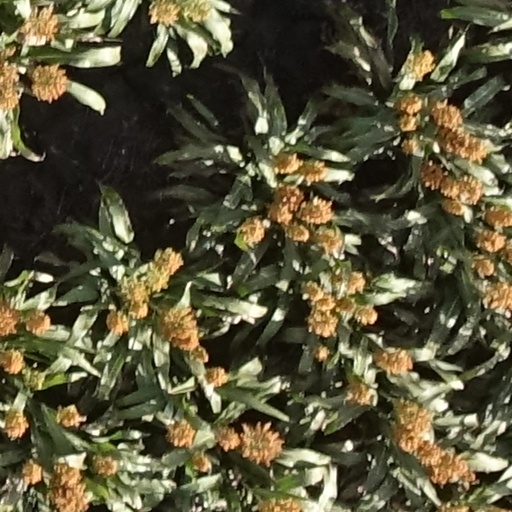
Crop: sorghum